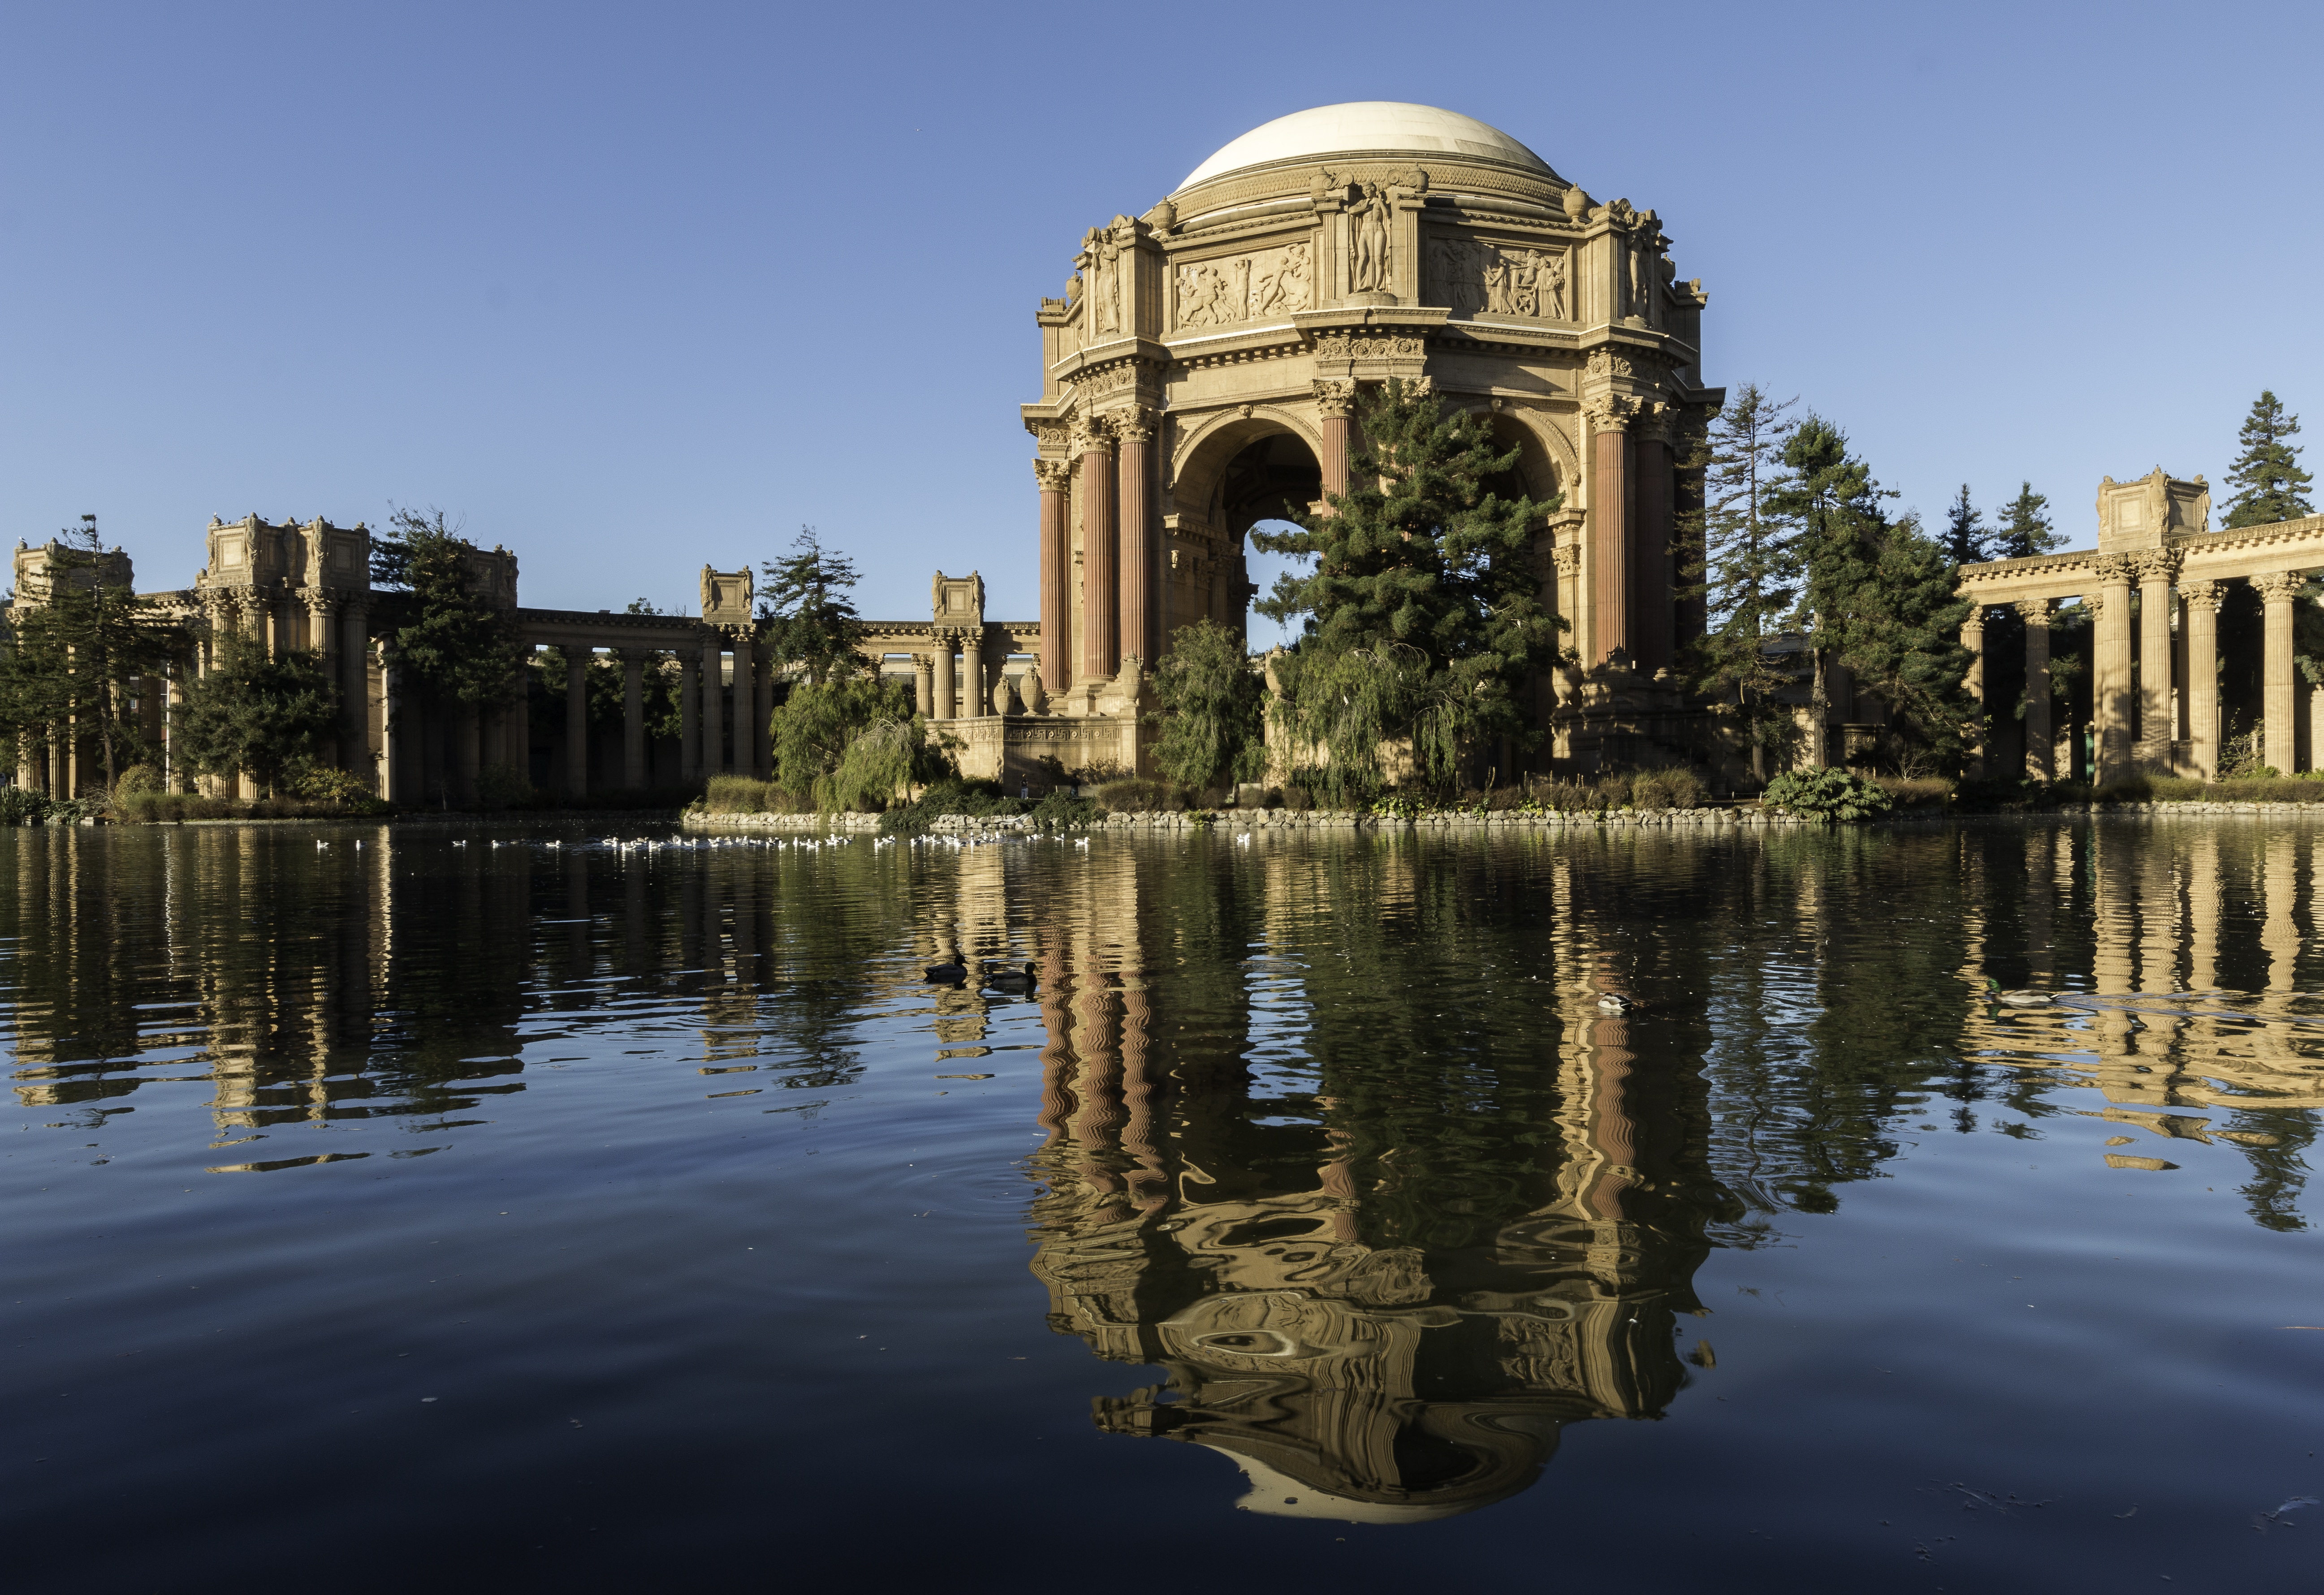
water, architecture, lake, building, chateau, palace, city, river, cityscape, travel, san francisco, reflection, holiday, landmark, tourism, trip, waterway, places of interest, city trip, ancient history